A Gentleman of Paris (1927 film)

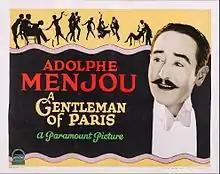
Lobby card

A Gentleman of Paris is a 1927 American silent comedy film loosely based on the novel and play "Bellamy the Magnificent" by Roy Horniman. The film was directed by Harry d'Abbadie d'Arrast and stars Adolphe Menjou, Arlette Marchal, Nicholas Soussanin, Lawrence Grant, and William B. Davidson. The feature has been preserved and was released on DVD in 2010. The movie was also the basis for the 1928 film "A Certain Young Man".